Battle of Marais des Cygnes

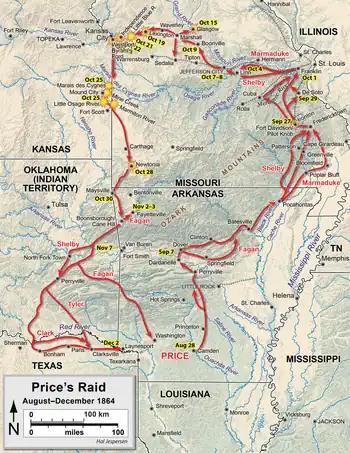
Map of Price's Raid

By September 24, Price's column had reached Fredericktown, where he learned that the town of Pilot Knob and the St. Louis & Iron Mountain Railroad were held by Union forces under the command of Brigadier General Thomas Ewing Jr. Price had no interest in allowing an enemy force to operate in the rear of his army while he advanced to St. Louis, so he sent Marmaduke and Fagan's divisions to Pilot Knob; Shelby and his men operated north of the town. On September 26, Ewing's command fought off Fagan's division at Arcadia before withdrawing to the defenses of Fort Davidson. The next day, Price moved against the fort and offered Ewing surrender terms; the latter refused, as he was afraid of being executed for his unpopular issuance of General Order No. 11 the previous year. Holding out, the Union defenders repulsed multiple assaults, before slipping out of the fort at 03:00 on September 28. The Confederates suffered at least 800 casualties during the engagement and their morale decreased, leading Price to abandon the attempt against St. Louis.